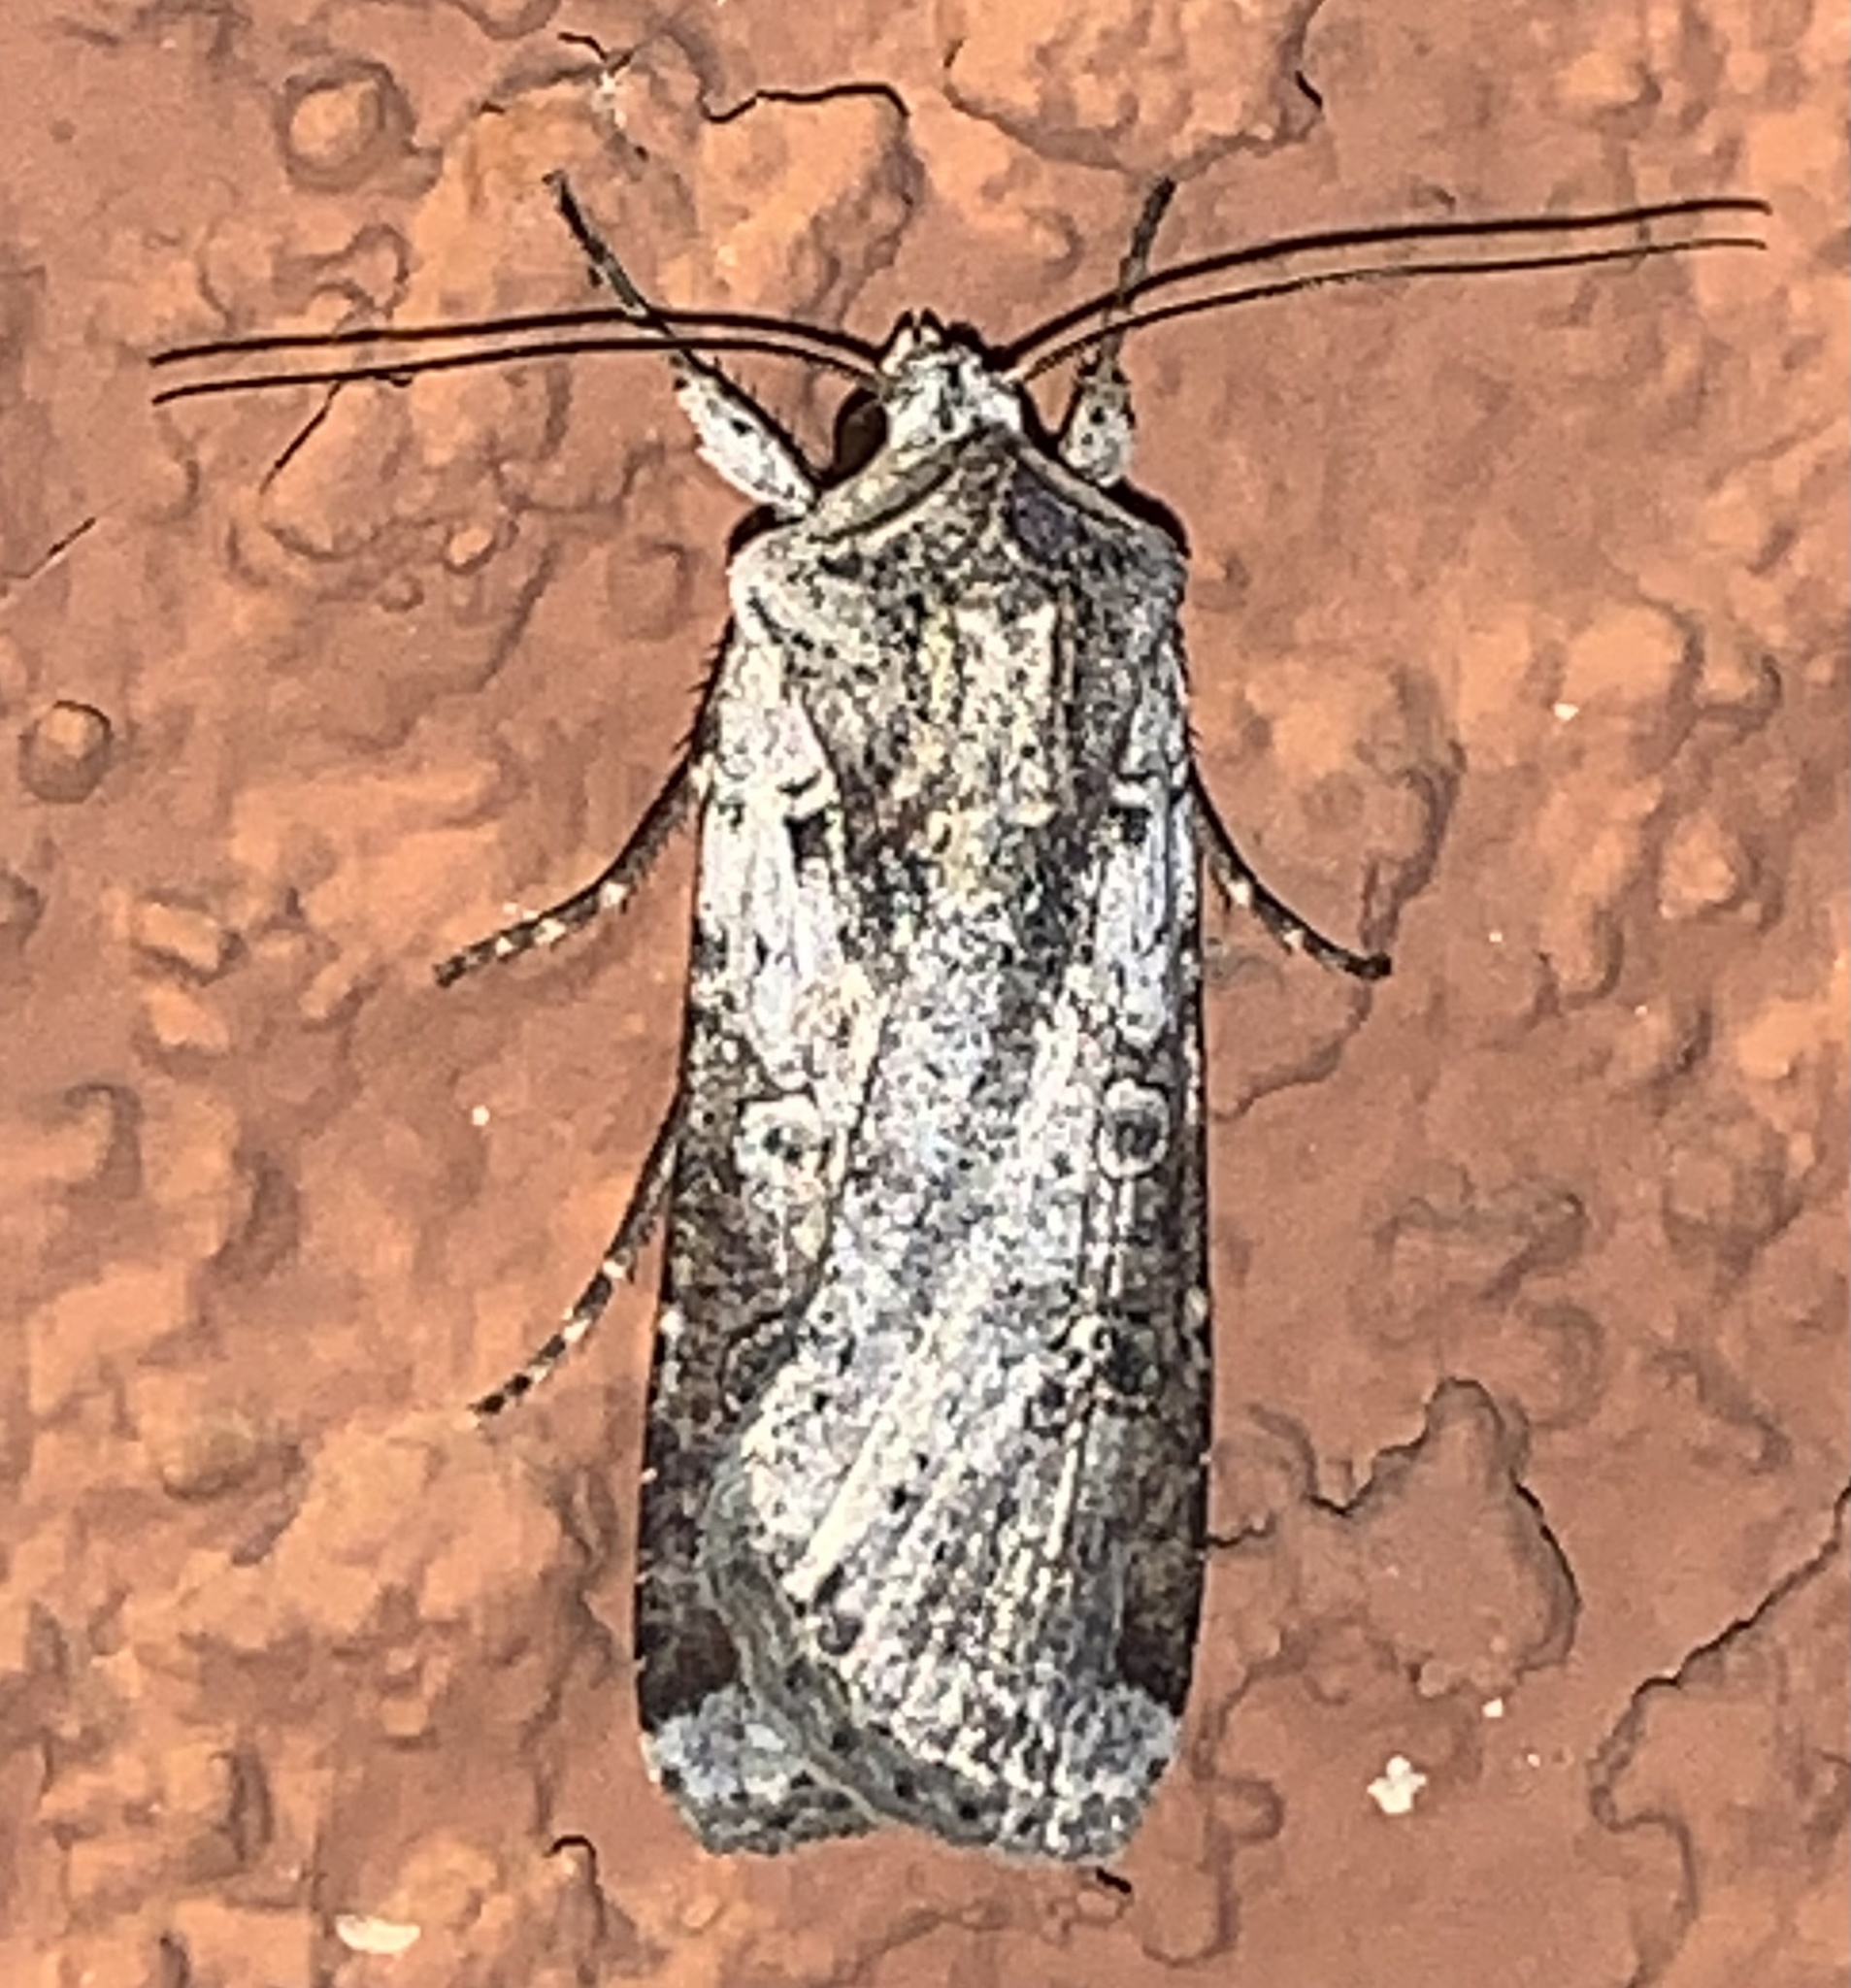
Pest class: cutworms